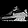
Label: Sneaker